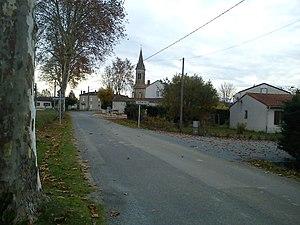
Trémons
Trémons est une commune du Sud-Ouest de la France, située dans le département de Lot-et-Garonne.